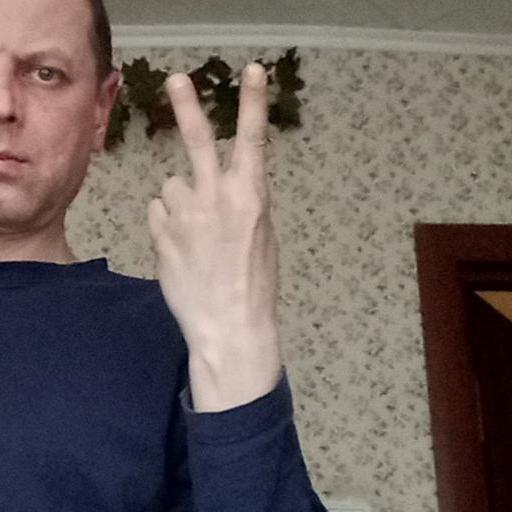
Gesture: peace_inverted